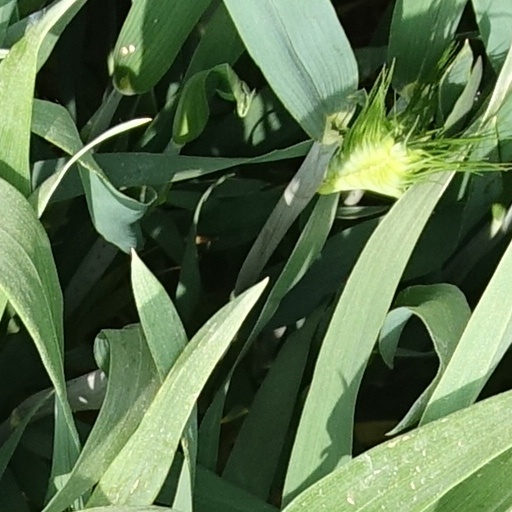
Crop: wheat